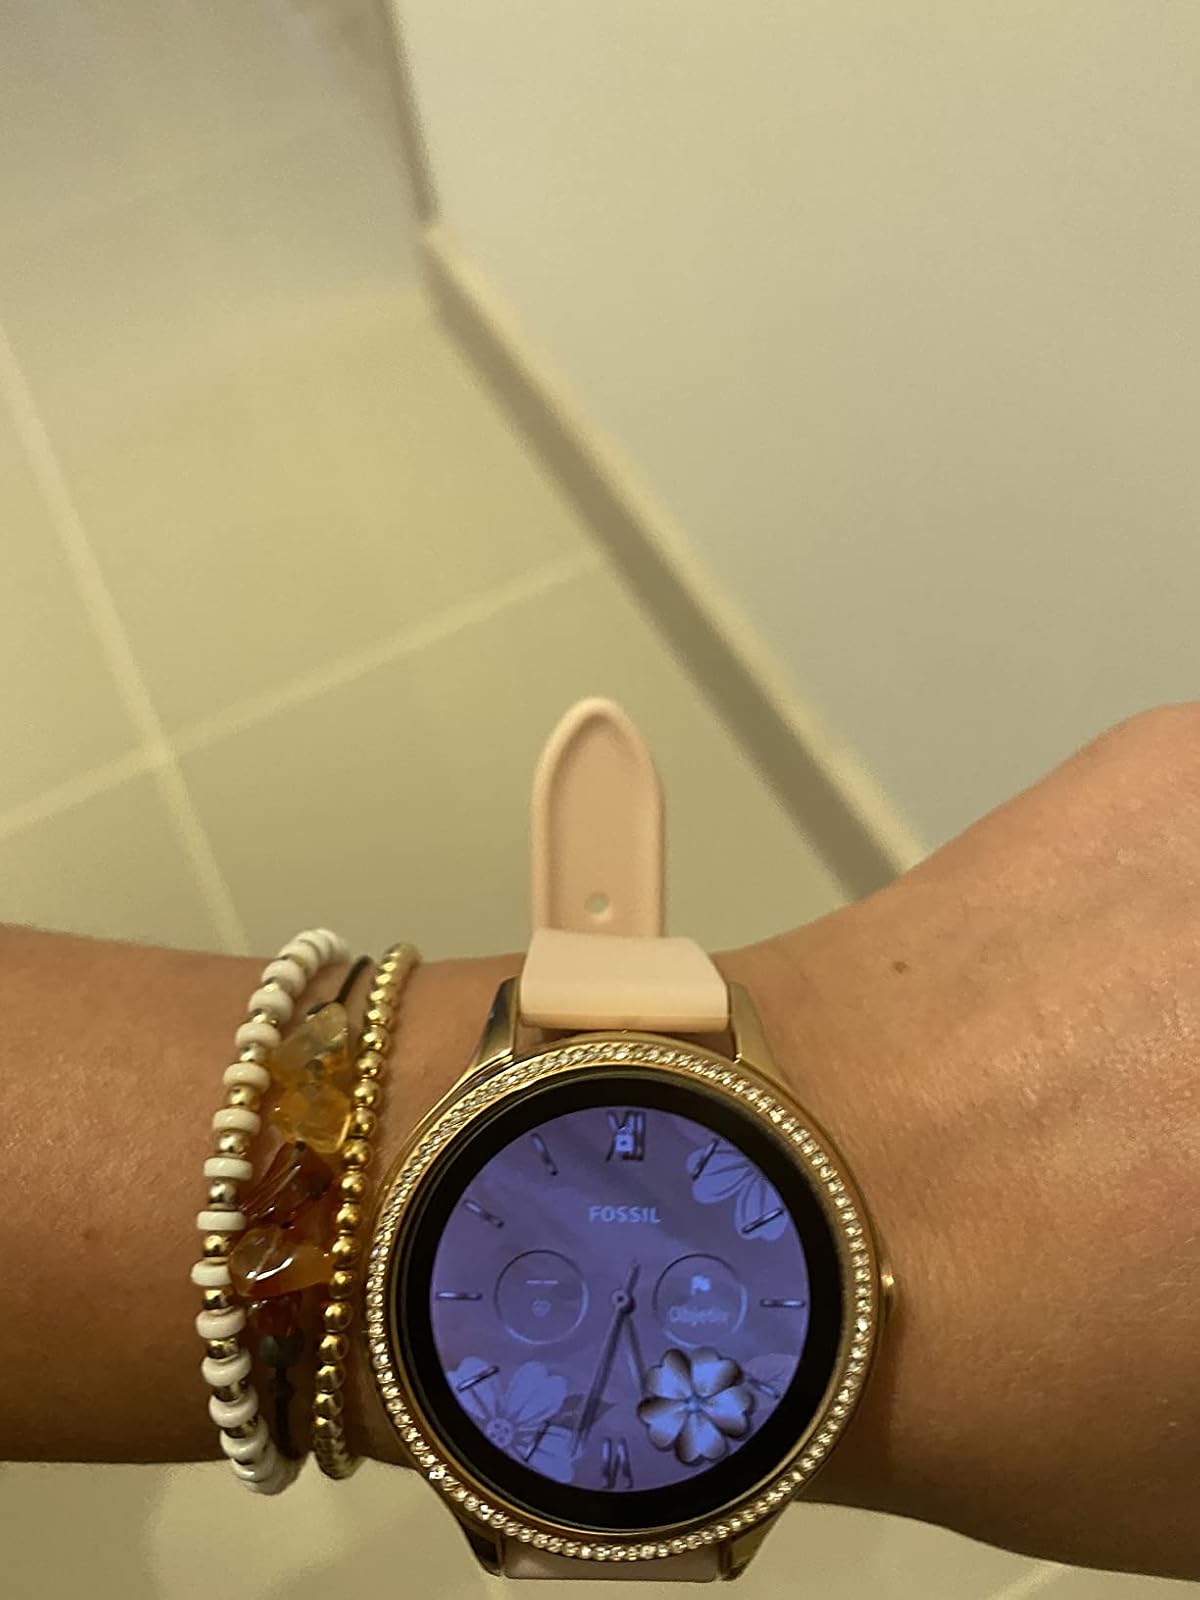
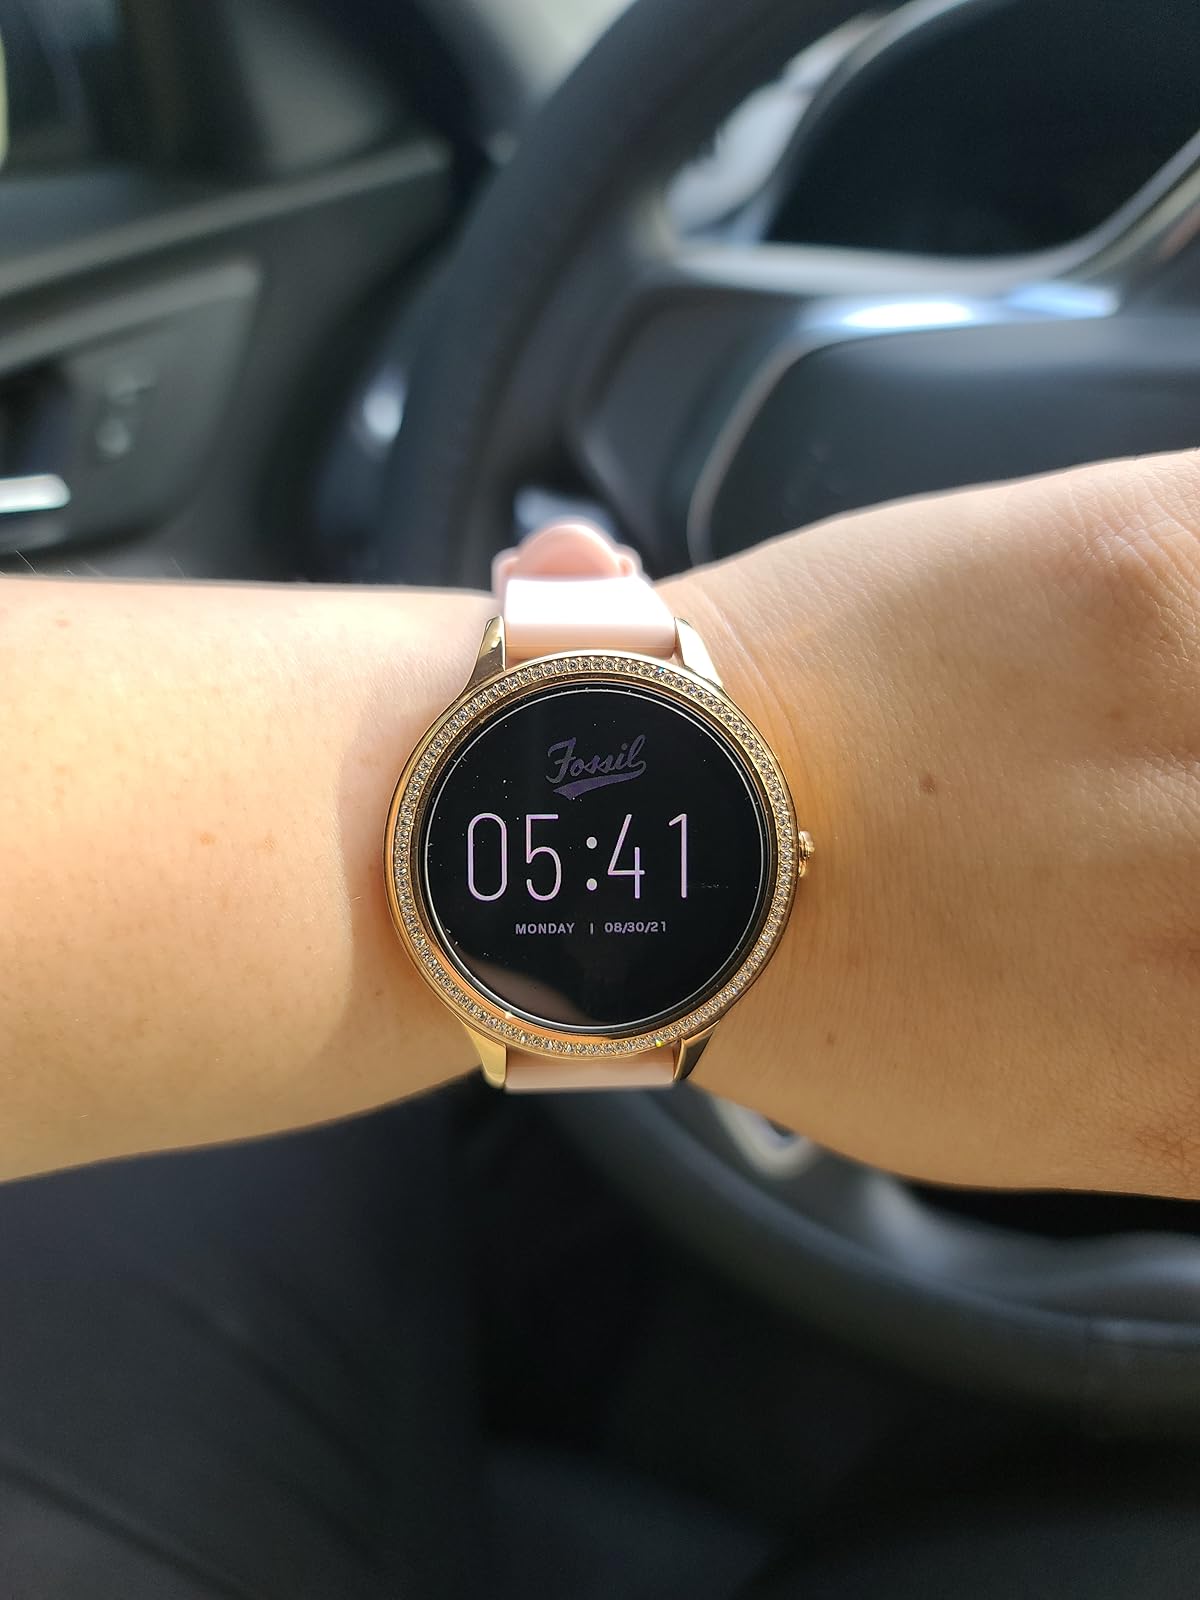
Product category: smartwatch
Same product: yes